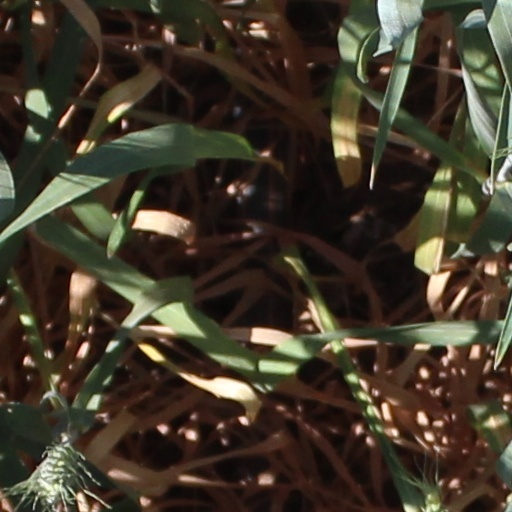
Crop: wheat